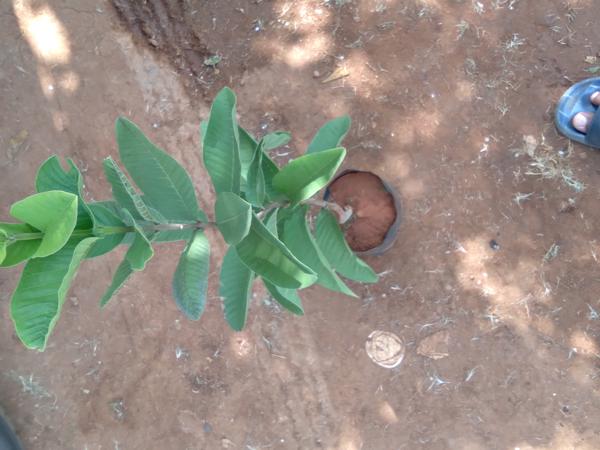
Plant: Gauva